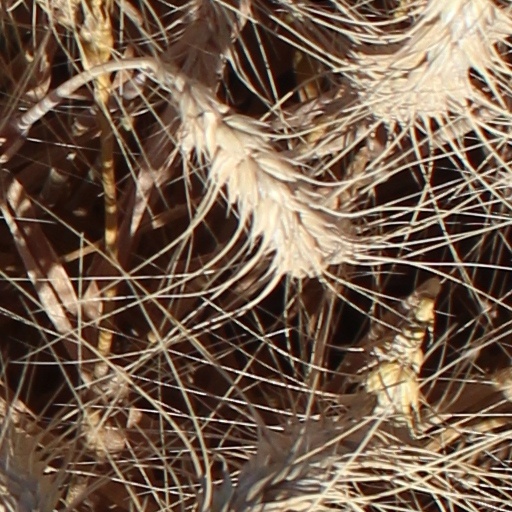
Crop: wheat